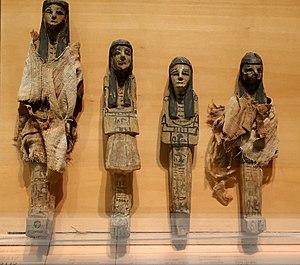
Ouchebtis, serviteurs funéraires du chanteur Nybakshepsy. Fin Seconde Période intermédiaire - début Nouvel Empire, v. 1550 AEC (17e-18e dynastie). Bois peint (et lin). De gauche à droite
L’Égypte antique constitue le thème principal du département des Antiquités du Musée des Beaux-Arts de Lyon et la collection égyptienne qu'il détient est la plus grande de France après celle du Musée du Louvre. Sur les treize salles que compte le département, l'Égypte en occupe neuf. Cette place s’explique par l’importance historique de l’égyptologie à Lyon, animée par des hommes tels que Victor Loret, dont la famille a fait don au musée en 1954 de plus d'un millier d'objets. Dès 1895, le Musée du Louvre fournit près de quatre cents objets pour constituer le fonds du département ; d'autres objets complètent ce dépôt quelques années plus tard, augmenté, en 1936, d'objets provenant du village des artisans de Pharaon à Deir el-Médineh.